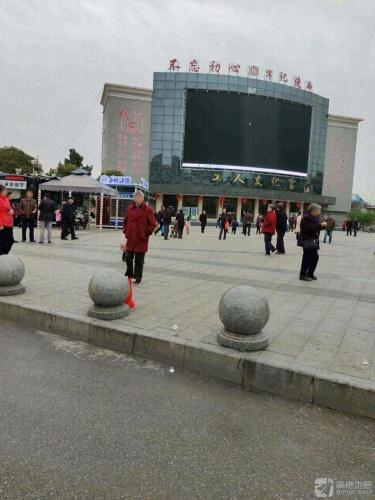
地标名称：工人文化宫(黄古山路)
所在城市：永州市·零陵区